Russell Sage

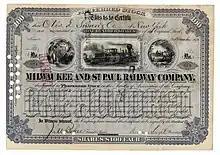
Share of the Milwaukee and St. Paul Railway Company, issued 12. December 1870, signed by Russell Sage

After retiring from politics Sage settled in New York City, where he engaged in the business of selling puts and calls, as well as short-term options known as privileges. He has been credited with developing the market for stock options in the United States and inventing the "spread" and "straddle" option strategies, for which he was dubbed "Old Straddle" and the "Father of Puts and Calls." He used the options to synthesize loans at a higher interest rate than state usury laws allowed, for which he was convicted in 1869 and fined $500, with a suspended jail sentence.